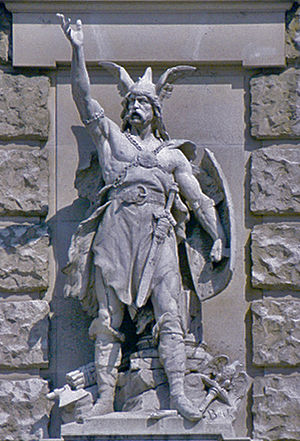
Bajuvarere
Bajuvarer
Bajuvarerne er et navn for befolkningen i Bayern. Det var et germansk stammefolk af markomannere, der mod slutningen af folkevandringstiden bosatte sig i Bayern, store dele af Østrig og i Sydtyrol.